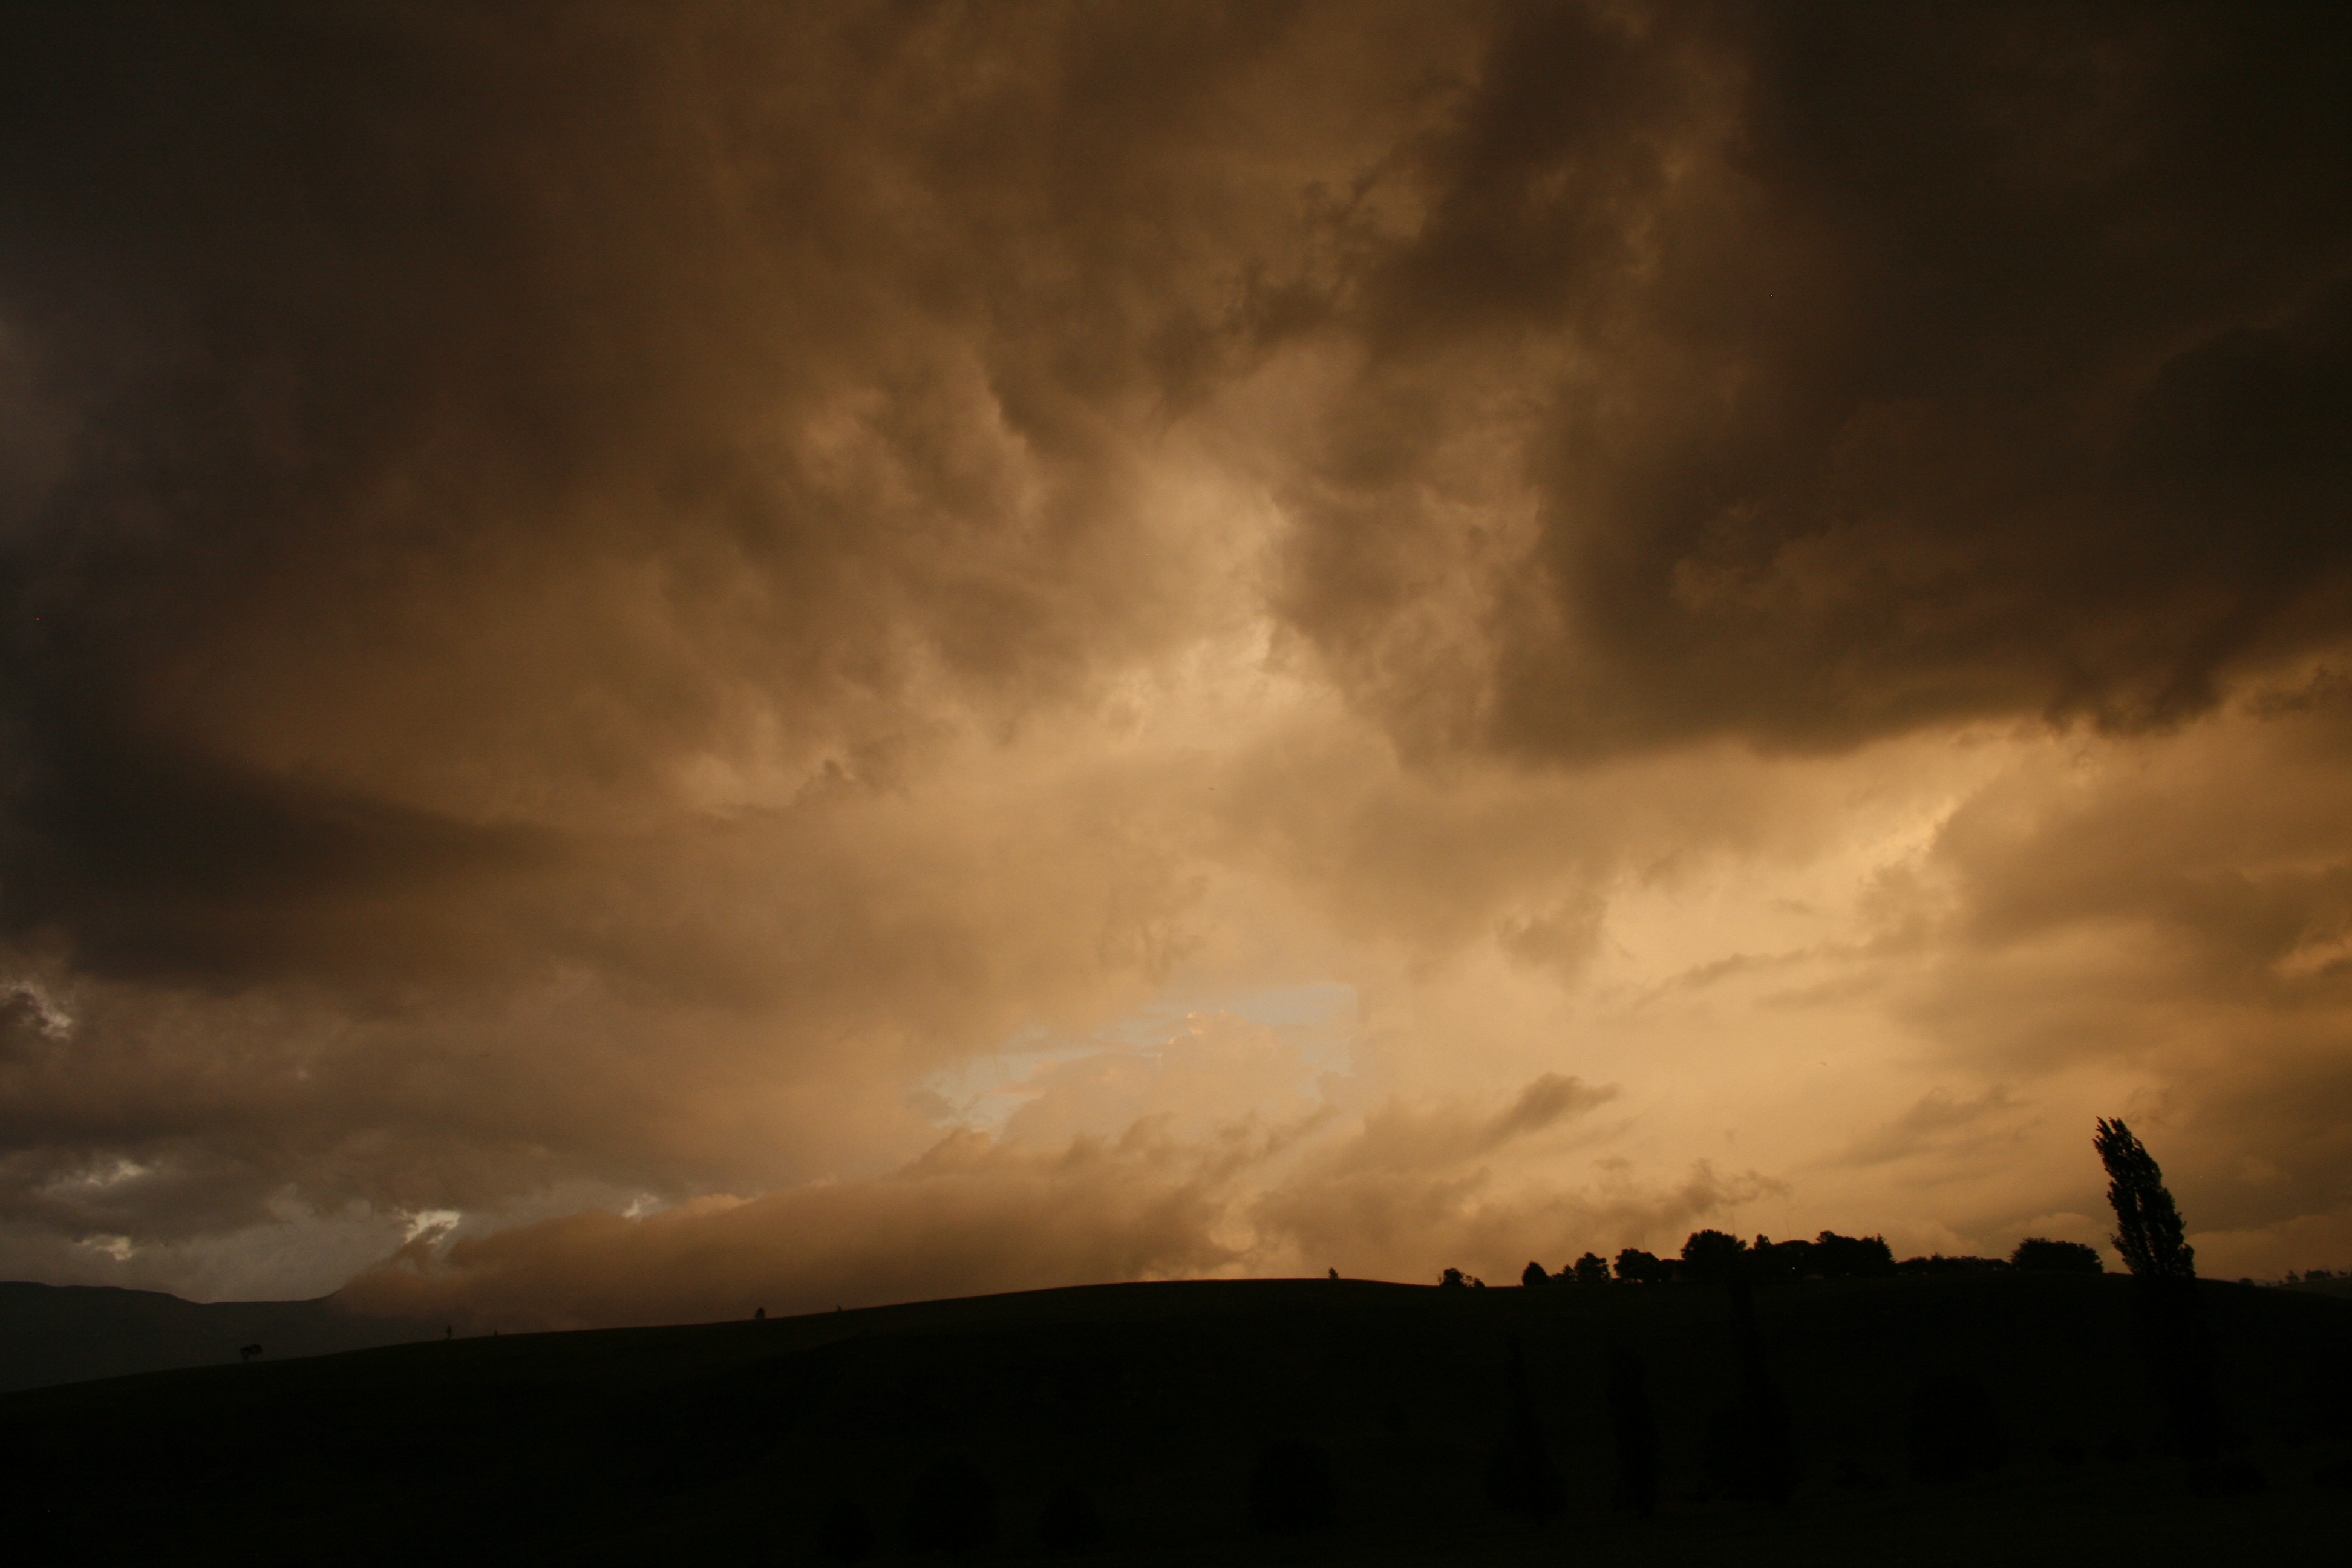
landscape, tree, nature, outdoor, horizon, silhouette, cloud, sky, sunset, field, meadow, atmosphere, travel, dusk, environment, evening, rural, orange, natural, scenery, weather, storm, cumulus, darkness, lightning, cloudscape, thunder, thunderstorm, scene, sundown, phenomenon, sunset landscape, meteorological phenomenon